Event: Nepal Earthquake
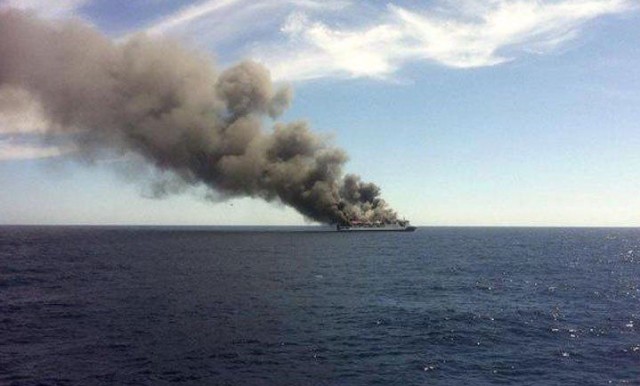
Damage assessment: no_damage